Lyakhmayer House

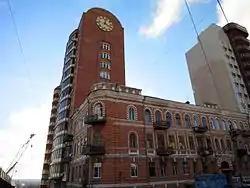
Lyakhmayer House

The Lyakhmayer House is a building in the Kirovsky District of Rostov-on-Don, Russia. The house is located at 60/1 , at its intersection with . Originally built as a revenue house, the building has the status of an object of cultural heritage of regional significance.